Waist–hip ratio

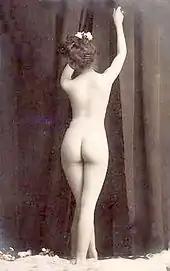
Women with a relatively low waist-hip ratio (the hourglass figure) is commonly considered attractive.

To enhance their perceived attractiveness, some women may artificially alter their apparent WHR. The methods include the use of a corset to reduce the waist size and hip and buttock padding to increase the apparent size of the hips and buttocks. In an earlier attempt to quantify attractiveness, corset and girdle manufacturers of the 20th century used a calculation called "hip spring" (or "hip-spring" or "hipspring"), calculated by subtracting the waist measurement from the hip measurement. However this calculation fell into disuse because it is a poor indicator of attractiveness; for example, a hip spring of 250 mm would likely be considered quite attractive for an average-sized adult woman, but a child or petite woman with the same number would more likely be seen as malnourished.